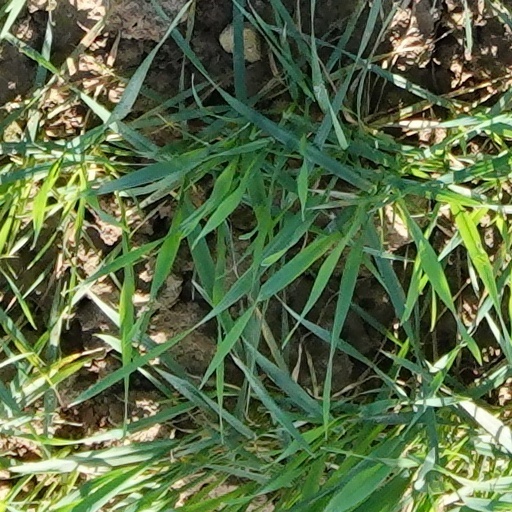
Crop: wheat